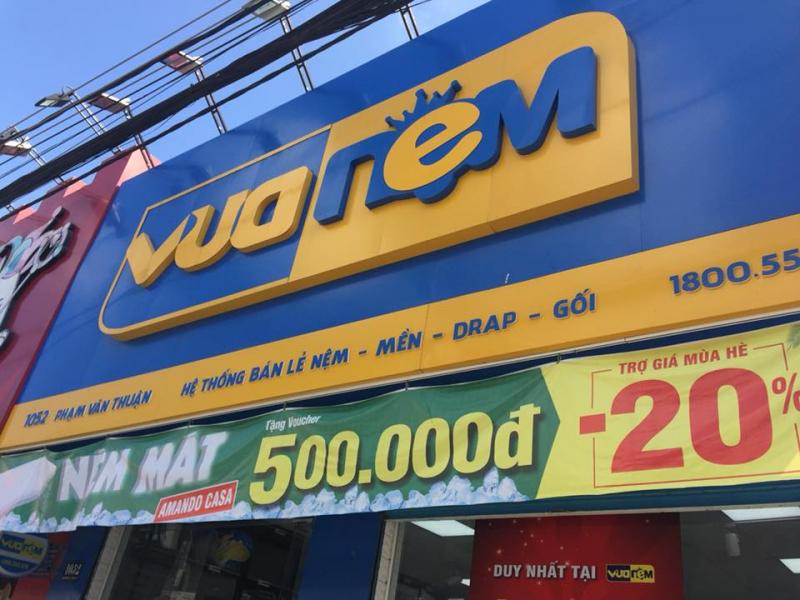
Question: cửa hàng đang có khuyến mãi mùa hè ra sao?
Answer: trợ giá mùa hè, giảm 20%